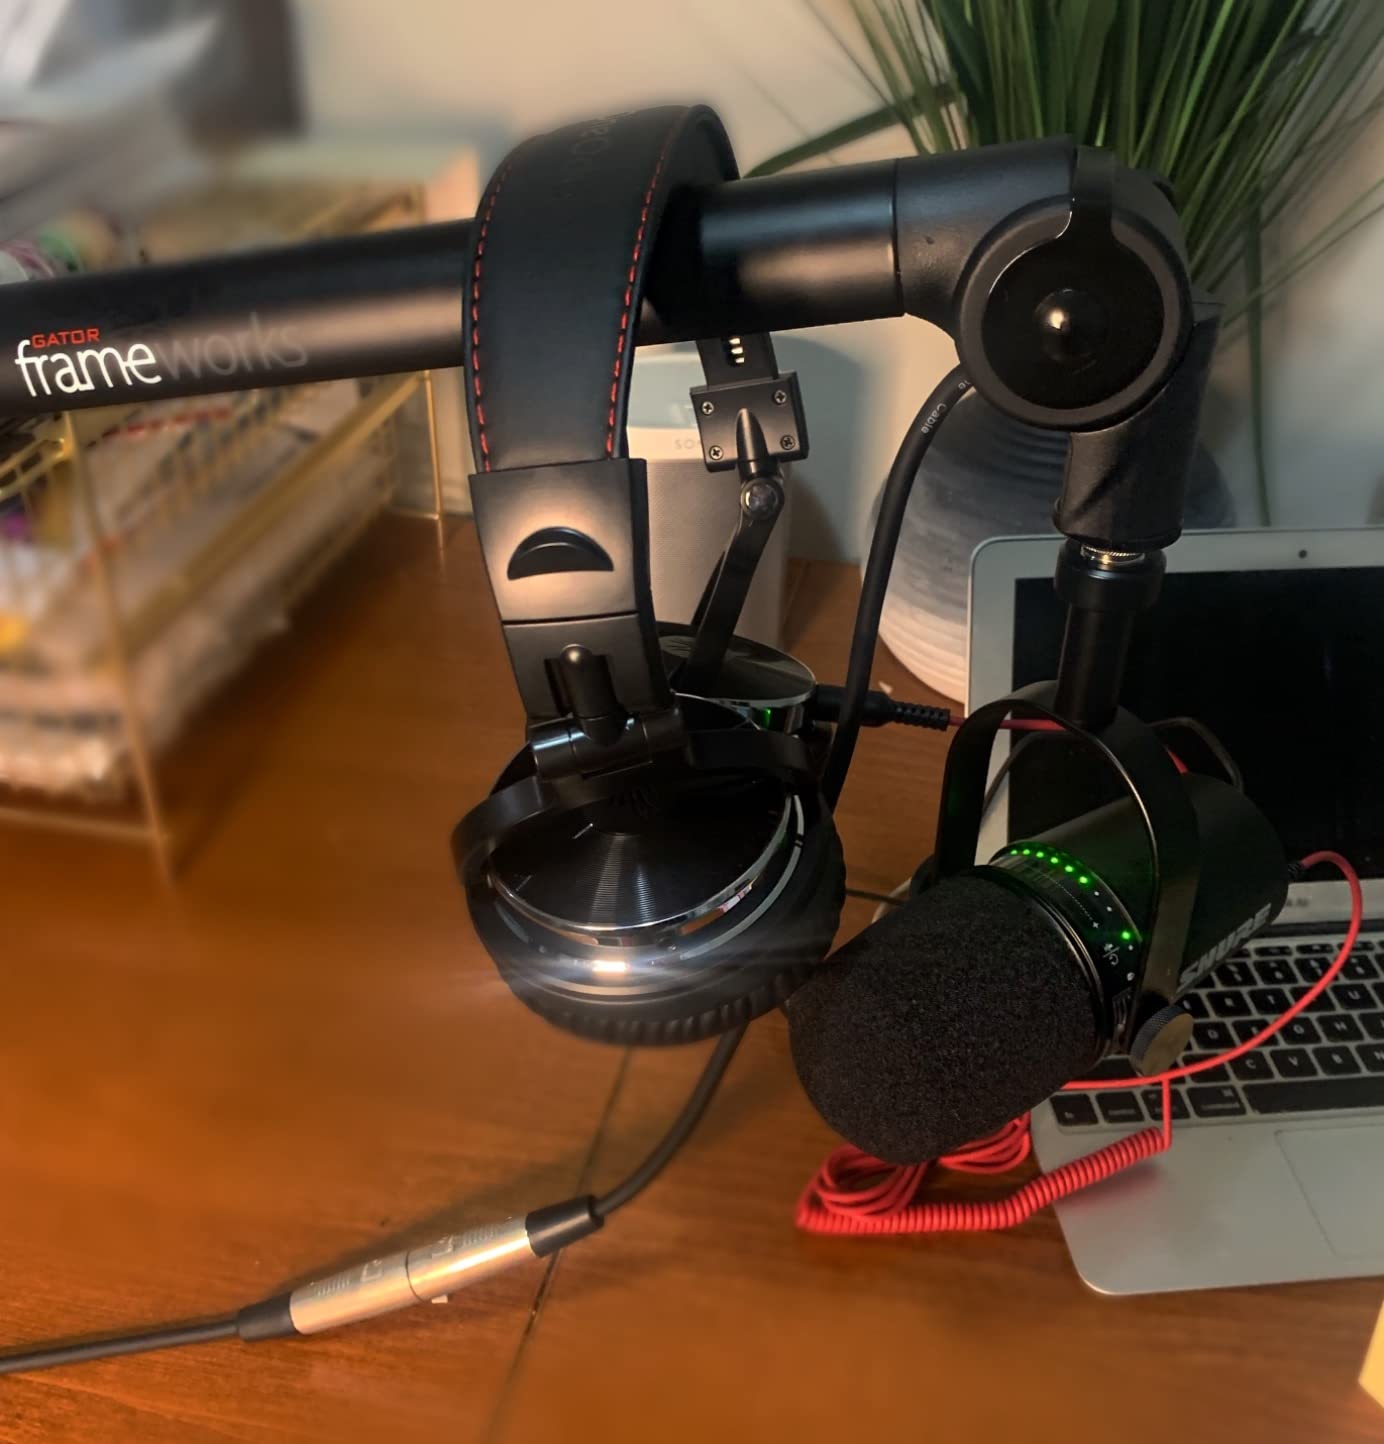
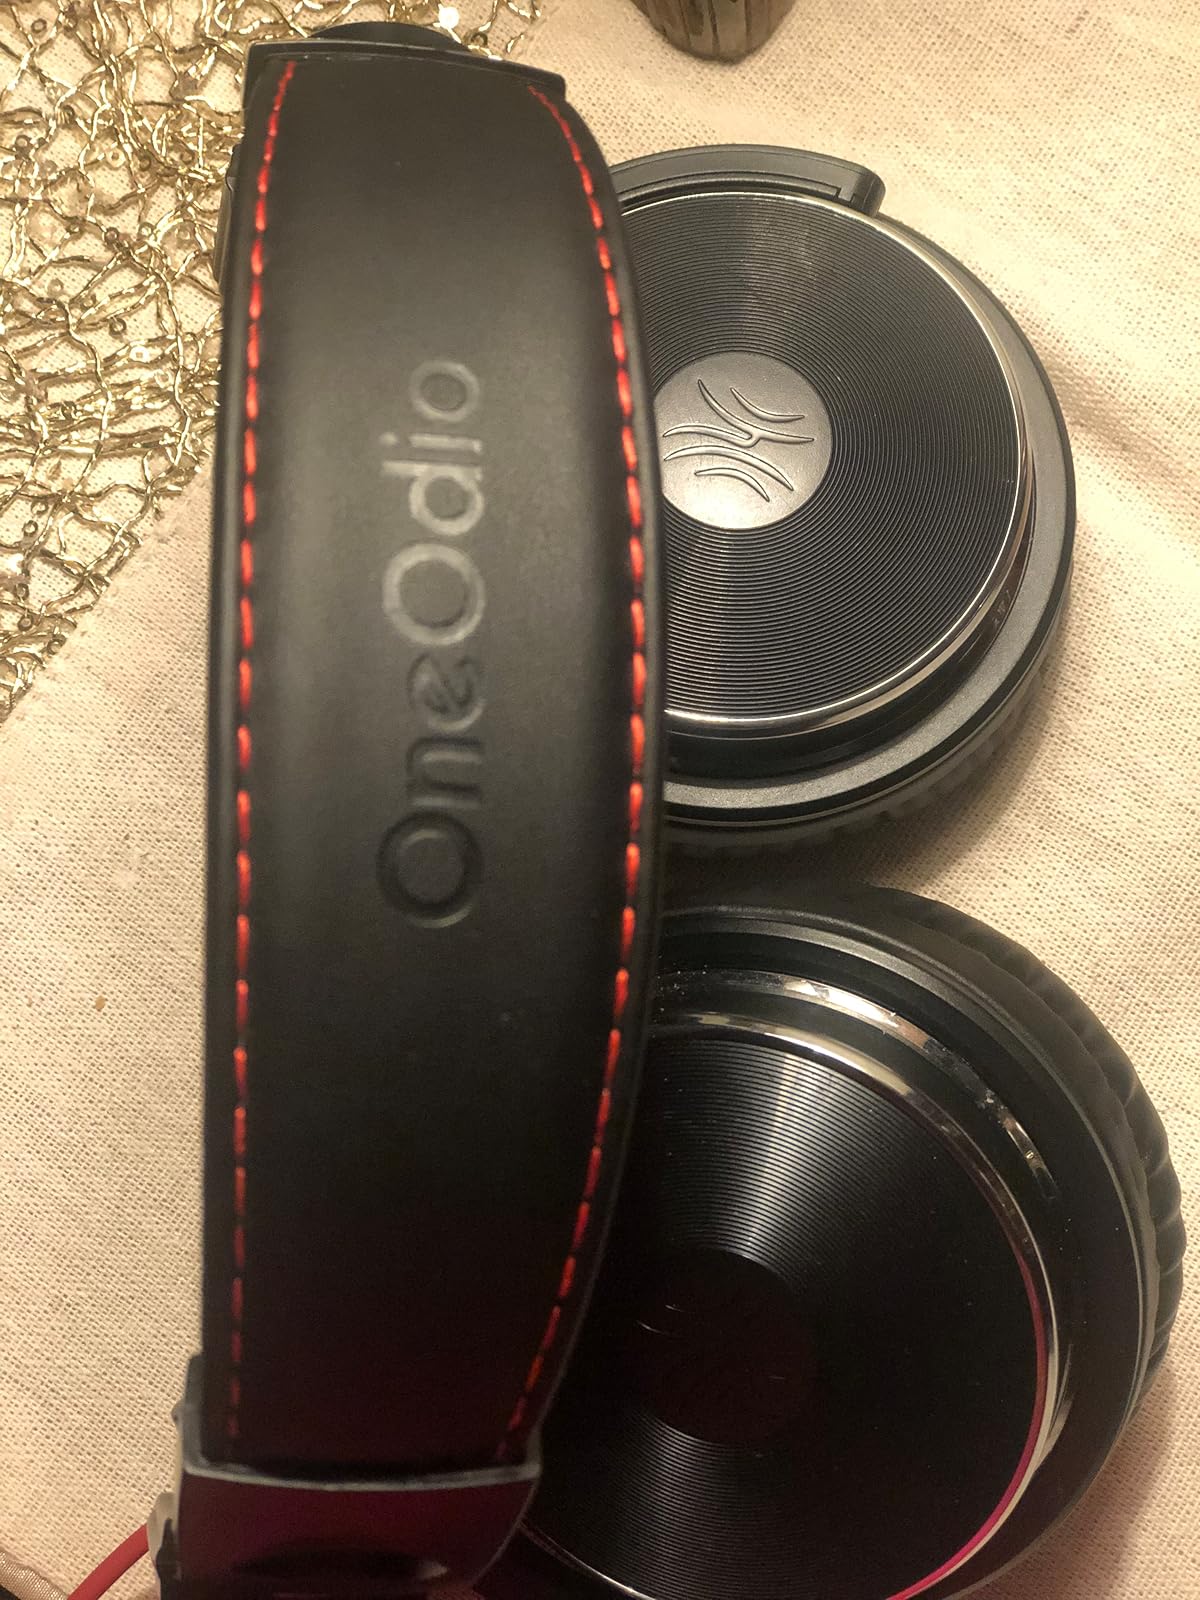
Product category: headphones
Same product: yes